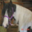
Label: horse